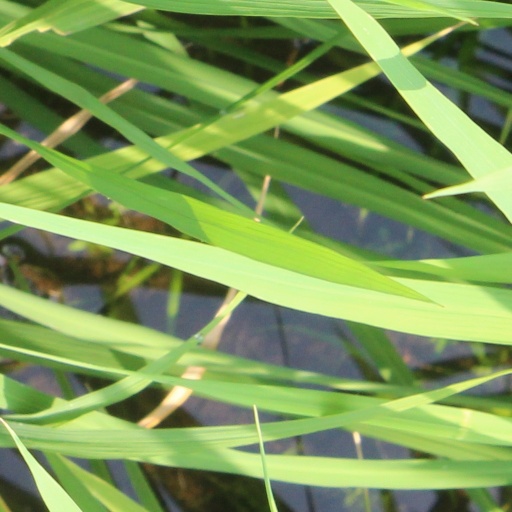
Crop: rice